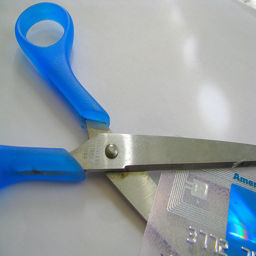
a blue pair of scissors on a credit card
a pair of scissors with a credit card in front of it
A pair of scissors are going to cut the credit card
A pair of scissors cutting a credit card
The blue pair of scissors is next to a credit card.